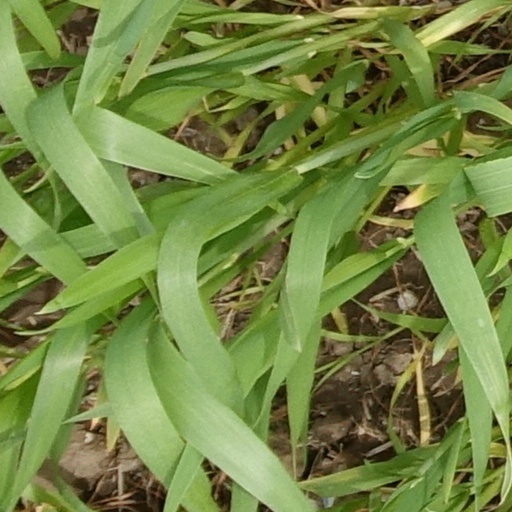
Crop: wheat